History of Birmingham

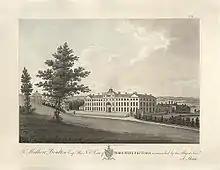
The Soho Manufactory

This "miracle birth" has traditionally been seen as a result of Birmingham's status as a stronghold of religious Nonconformism, creating a free-thinking culture unconstrained by the established Church of England. This accords with wider historical theories such as the Merton thesis and the Weber thesis, which see Protestant culture as a major factor in the rise of experimental science and industrial capitalism within Europe. Birmingham had a vigorous and confident Nonconformist community by the 1680s, at a time when freedom of worship for Nonconformists nationally had yet to be granted; and by the 1740s this had developed into an influential group of Rational Dissenters. Around 15% of households in Birmingham were members of Nonconformist congregations in the mid-18th century, compared to a national average of 4–5%. Presbyterians and Quakers in particular also had a level of influence within the town that was disproportionate to their numbers, customarily holding the position of Low Bailiff – the most powerful position in the town's local government – from 1733, and making up over a quarter of the Street Commissioners appointed in 1769, despite being legally barred from holding office until 1828. Despite this, Birmingham's Enlightenment was by no means a purely Nonconformist phenomenon: the members of the Lunar Society had a wide range of religious backgrounds, and Anglicans formed a majority of all sections of Birmingham society throughout the period.